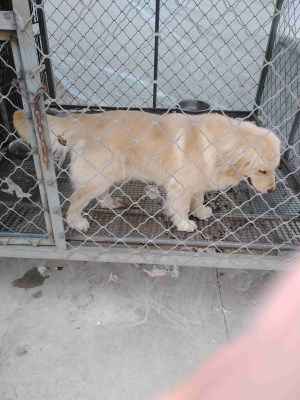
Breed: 5355-n000126-golden_retriever